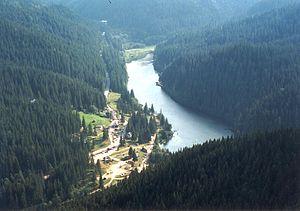
Harghita est un județ de Roumanie situé dans le Pays sicule en Transylvanie.